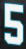
Number: 5